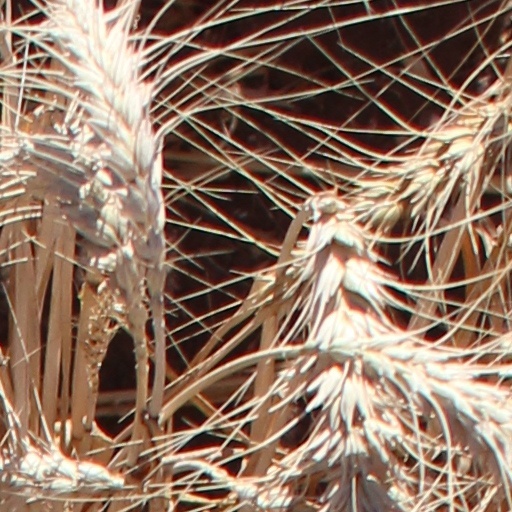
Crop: wheat